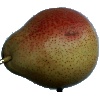
Label: pear_forelle